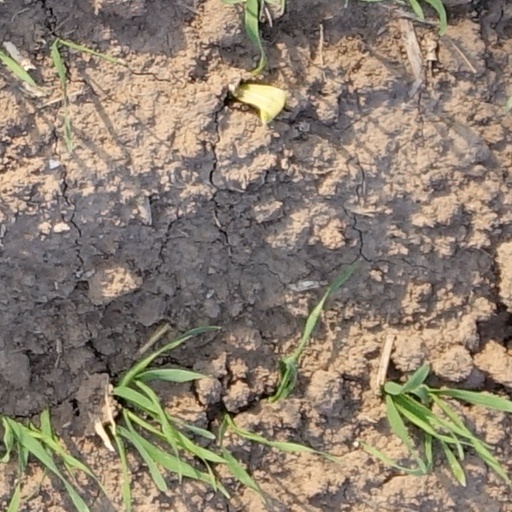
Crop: wheat